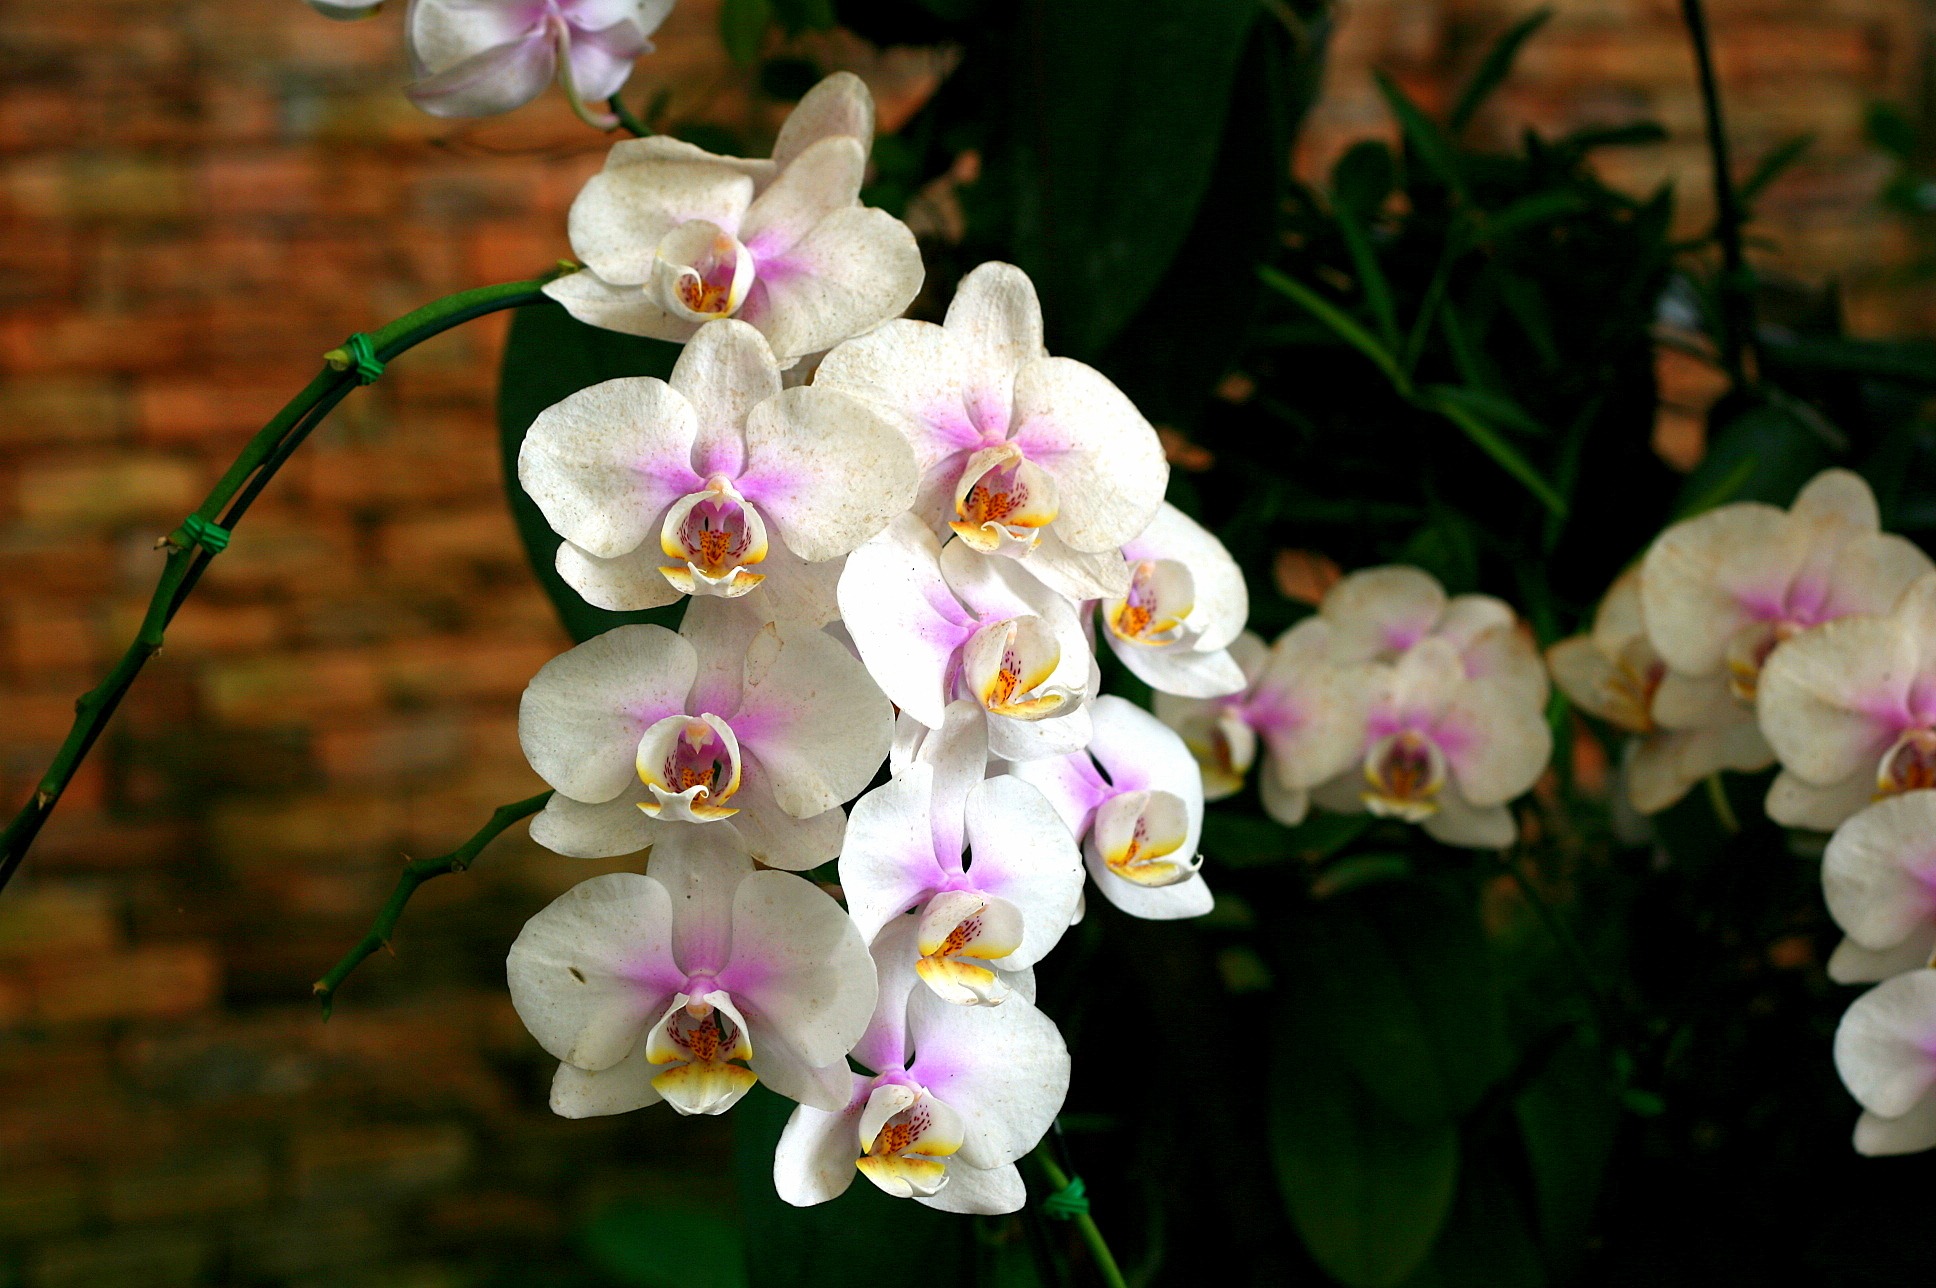
blossom, plant, flower, petal, botany, flora, orchid, orchis, flowering plant, cattleya, dendrobium, land plant, moth orchid, christmas orchid, cattleya labiata